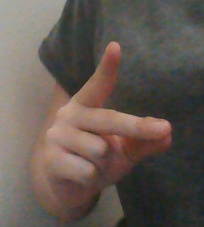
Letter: ta